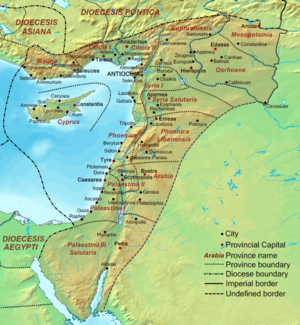
L'Euphratèse était une province de l'Empire romain. Le nom complet est Augusta Euphratensis.
L’île de Chypre fit partie de l’empire romain à partir de 58 avant notre ère. La christianisation de l’empire romain d'orient le transforme en empire byzantin auquel l’île continue d’appartenir jusqu’en 649 et de 965 à 1192.
Cet article présente la liste des diocèses de l'Empire romain en 305 et en 410 environ.
Les révoltes samaritaines désignent une suite d’insurrections qui eurent lieu de 484 à 572 dans la province de « Palestina Prima ». Elles mirent aux prises les Samaritains et l’Empire byzantin. Violentes de part et d’autre ces révoltes furent brutalement réprimées par les Byzantins et leurs alliés Ghassanides. Il en résulta une forte diminution de la population samaritaine qui modifia la démographie de la région, les chrétiens devenant le groupe dominant de cette province de l’empire pendant plusieurs décennies.
La Phœnicé-Syrie ou Syrie-Phénicie était une province de l'Empire romain, créée en 194 par division de la province de Syrie en deux nouvelles provinces, « la Syrie-Phénicie d'une part, et la Coelé-Syrie d'autre part ». « Très étendue », elle comprenait « des cités de l'intérieur comme Émèse, Damas et même Palmyre », et englobait la région historique de la Phénicie.
La Terre sainte est le nom donné par les chrétiens à la région où est né et a vécu Jésus-Christ, avec une importance toute particulière accordée à Jérusalem lieu de sa mort et selon la foi chrétienne, de sa résurrection. L'article qui suit sera donc traité du point de vue chrétien.
L'inscription trilingue de Zabad, est une dédicace chrétienne rédigée en grec ancien, syriaque et arabe ancien, datée de 512, sous l'Empire byzantin. Elle a été incisée sur le linteau du portail d'entrée de l'église Saint-Serge, au sud-ouest de la citadelle de Zabad, en Syrie du Nord.
Al-Harith V ibn Jabalah, Arethas dans les sources grecques et Khalid ibn Jabalah dans les sources islamiques, est un roi des Ghassanides, un peuple arabe pré-islamique vivant à la frontière est de l'Empire byzantin. Cinquième roi des Ghassanides portant ce nom, il règne d’environ 528 à 569 et joue un rôle important aussi bien dans les guerres opposant l'Empire byzantin à l'Empire sassanide que dans les affaires de l'Église monophysite syriaque. Pour ses services rendus à l'Empire byzantin, il est fait patrice et gloriosissimus, l'une des plus hautes dignités après celle d'empereur.
La recherche sur les origines de l'islam et sur celles du Coran sont difficilement séparables et ont connu une histoire longue. L'approche historico-critique et scientifique de ces domaines a été inaugurée au XIXᵉ siècle dans la continuité de l'étude historique et critique de la Bible. Dès 1860, l'un des premiers ouvrages de référence l'Histoire du Coran de Theodor Nöldeke étudie la création de l’islam sous l'angle philologique, historique et critique exactement comme ses contemporains le faisaient pour la Bible.
La province romaine de Mésopotamie a été créée en 198 par Septime Sévère.
La Syrie fut l'une des provinces les plus importantes de l'Empire romain, tant par sa richesse que sur le plan militaire. Étendue de la Méditerranée à l'Euphrate, elle constitua un riche creuset de civilisations, composées entre autres d'Araméens, de Phéniciens, d'Arabes et de Juifs, hellénisés pour la plupart d'entre eux.
La Legio IIII Martia fut une légion de l’armée romaine dont l’existence fut relativement brève et qui avait pour mission de protéger la province d’Arabie où était également stationnée la Legio III Cyrenaica.
Cette liste des ports antiques a pour objectif de recenser l'ensemble des ports de l'Antiquité présentant de notables vestiges, en renvoyant autant que possible aux articles détaillés existant sur Wikipedia. Ils sont classés par pays du pourtour méditerranéen et par origine culturelle. Certains de ces ports sont encore en activité ; d'autres sont envasés ou ensablés, parfois loin à l'intérieur des terres ou, au contraire, submergés.
L'Arabie préislamique désigne la péninsule arabique avant le VIIᵉ siècle, soit avant l'apparition de l'islam, incluant la préhistoire et l'histoire de cette région. Dans l'Antiquité, à l'époque de l'Empire romain, les auteurs gréco-latins divisent l'Arabie en trois régions distinctes : l'« Arabie Heureuse », au Sud, qui correspond au Yémen actuel ; l'Arabie centrale, peuplée de nomades et de sédentaires et qui vivent dans l'orbite de l'Arabie Heureuse ; et l'Arabie pétrée, sous influence des Empires byzantin et perse.
La province romaine d'Arabie ou Arabie pétrée est créée en 106, après la conquête du royaume nabatéen sous protectorat romain. Sa capitale est Bosra. Débouché des caravanes venues du Sud arabique ou du golfe Persique, le royaume nabatéen occupait une région importante pour les liaisons stratégiques des Romains entre l’Égypte d’une part, la Judée et la Syrie d’autre part. La province d'Arabie, malgré sa création tardive, est bien intégrée à l'empire, et sa région garde des traces archéologiques importantes de la présence romaine.
L'Osroène, parfois épelé « Osrohène » ou « Osrhoène », est une région du sud-est de l'Asie Mineure, bornée au nord par les Monts Taurus, au sud et à l'est par le Chaboras, à l'ouest par l'Euphrate, et qui eut pour capitale Édesse. La région a été le berceau d'un État important dès le IIᵉ millénaire av. J.-C., appelé Hourri par les Babyloniens, en raison de nombreuses grottes situées dans la chaîne du Nemrut Dag.
Al-Mundhir III ibn al-Harith, connu dans les sources grecques comme Flavios Alamoundaros, est roi des Ghassanides de 569 à environ 581. Fils d'al-Harith ibn Jabalah, il succède à son père en tant que roi de sa tribu, mais également à la tête des clients et alliés arabes de l'Empire byzantin à l'est, avec le rang de patrice. Malgré d'importantes victoires sur les rivaux Lakhmides, tribu arabe à la solde de l'Empire perse, les relations avec Byzance se détériorent sous son règne à cause de son monophysisme convaincu, opposé au chalcédonisme préféré par le pouvoir byzantin. L'alliance se rompt totalement en 572, lorsqu'il découvre un projet d'assassinat commandité par les Byzantins. Les relations sont restaurées en 575 et Mundhir obtient de l'empereur la reconnaissance de son statut royal et la promesse de tolérance envers l'Église monophysite.
La Legio III Parthica fut créée en 197 par l’empereur Septime Sévère en même temps que les légions I et II Parthica en vue de sa guerre contre les Parthes.